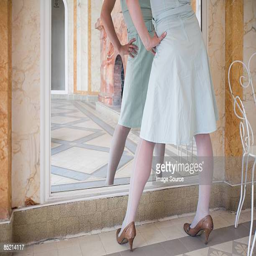
woman standing by a large mirror